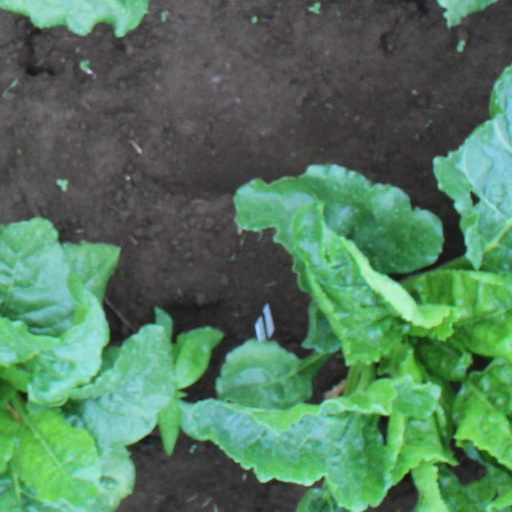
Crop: sugar beet